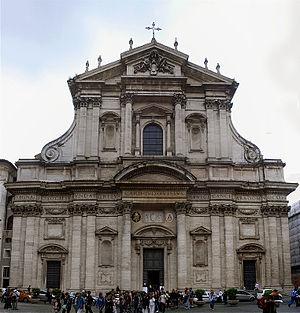
L’église Saint-Roch, située au 296 rue Saint-Honoré, dans le 1ᵉʳ arrondissement de Paris, a été bâtie entre 1653 et 1722 sur les plans initiaux de Jacques Le Mercier. Longue de 126 mètres, de style essentiellement baroque, c’est l'une des plus vastes de Paris. L'édifice est classé au titre des monuments historiques depuis le 7 décembre 1914.
L’église Saint-Ignace-de-Loyola est un édifice religieux catholique de style baroque sur la piazza Sant'Ignazio, à Rome. Elle a été construite entre 1626 et 1650, d'après les plans d'Orazio Grassi, en hommage au saint fondateur de la Compagnie de Jésus, Ignace de Loyola, qui avait été canonisé quelques années auparavant.